Goethe Oak

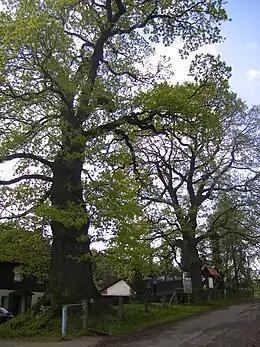
Goethe Oaks near Silkerode, Thuringia; Goethe, on his first tour of the Harz (1777), is supposed to have walked along them.

Goethe Oak (or Goethes Oak), is a name given to a number of oak trees in Germany that are referred to in this way because they allegedly bear some sort of connection to the poet Johann Wolfgang von Goethe.